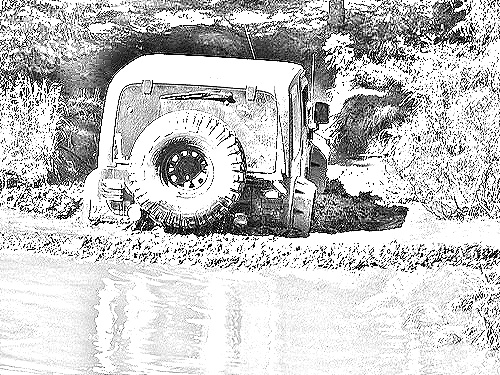
Portrait style: Sketch Portrait